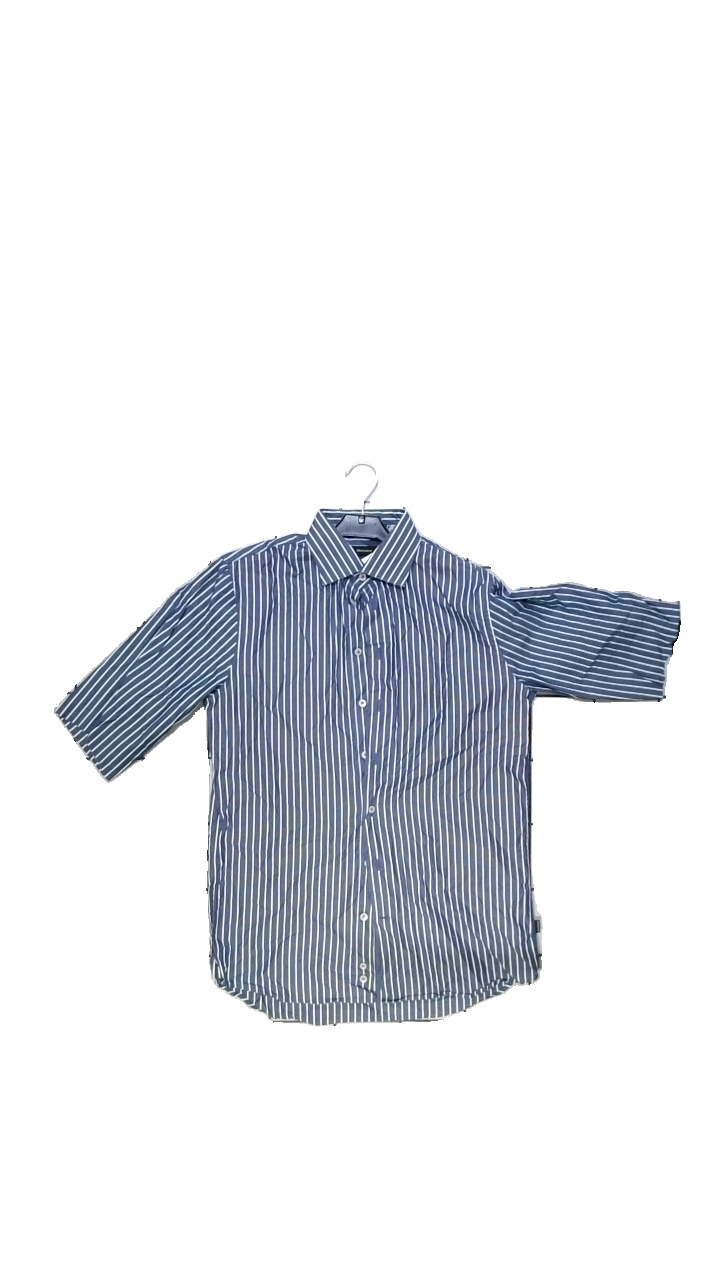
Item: Shirt (Men)
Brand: Matinique
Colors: Blue, White
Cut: Regular
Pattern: Striped
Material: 100% Bomull
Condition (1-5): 3
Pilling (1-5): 5
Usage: Reuse
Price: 50-100